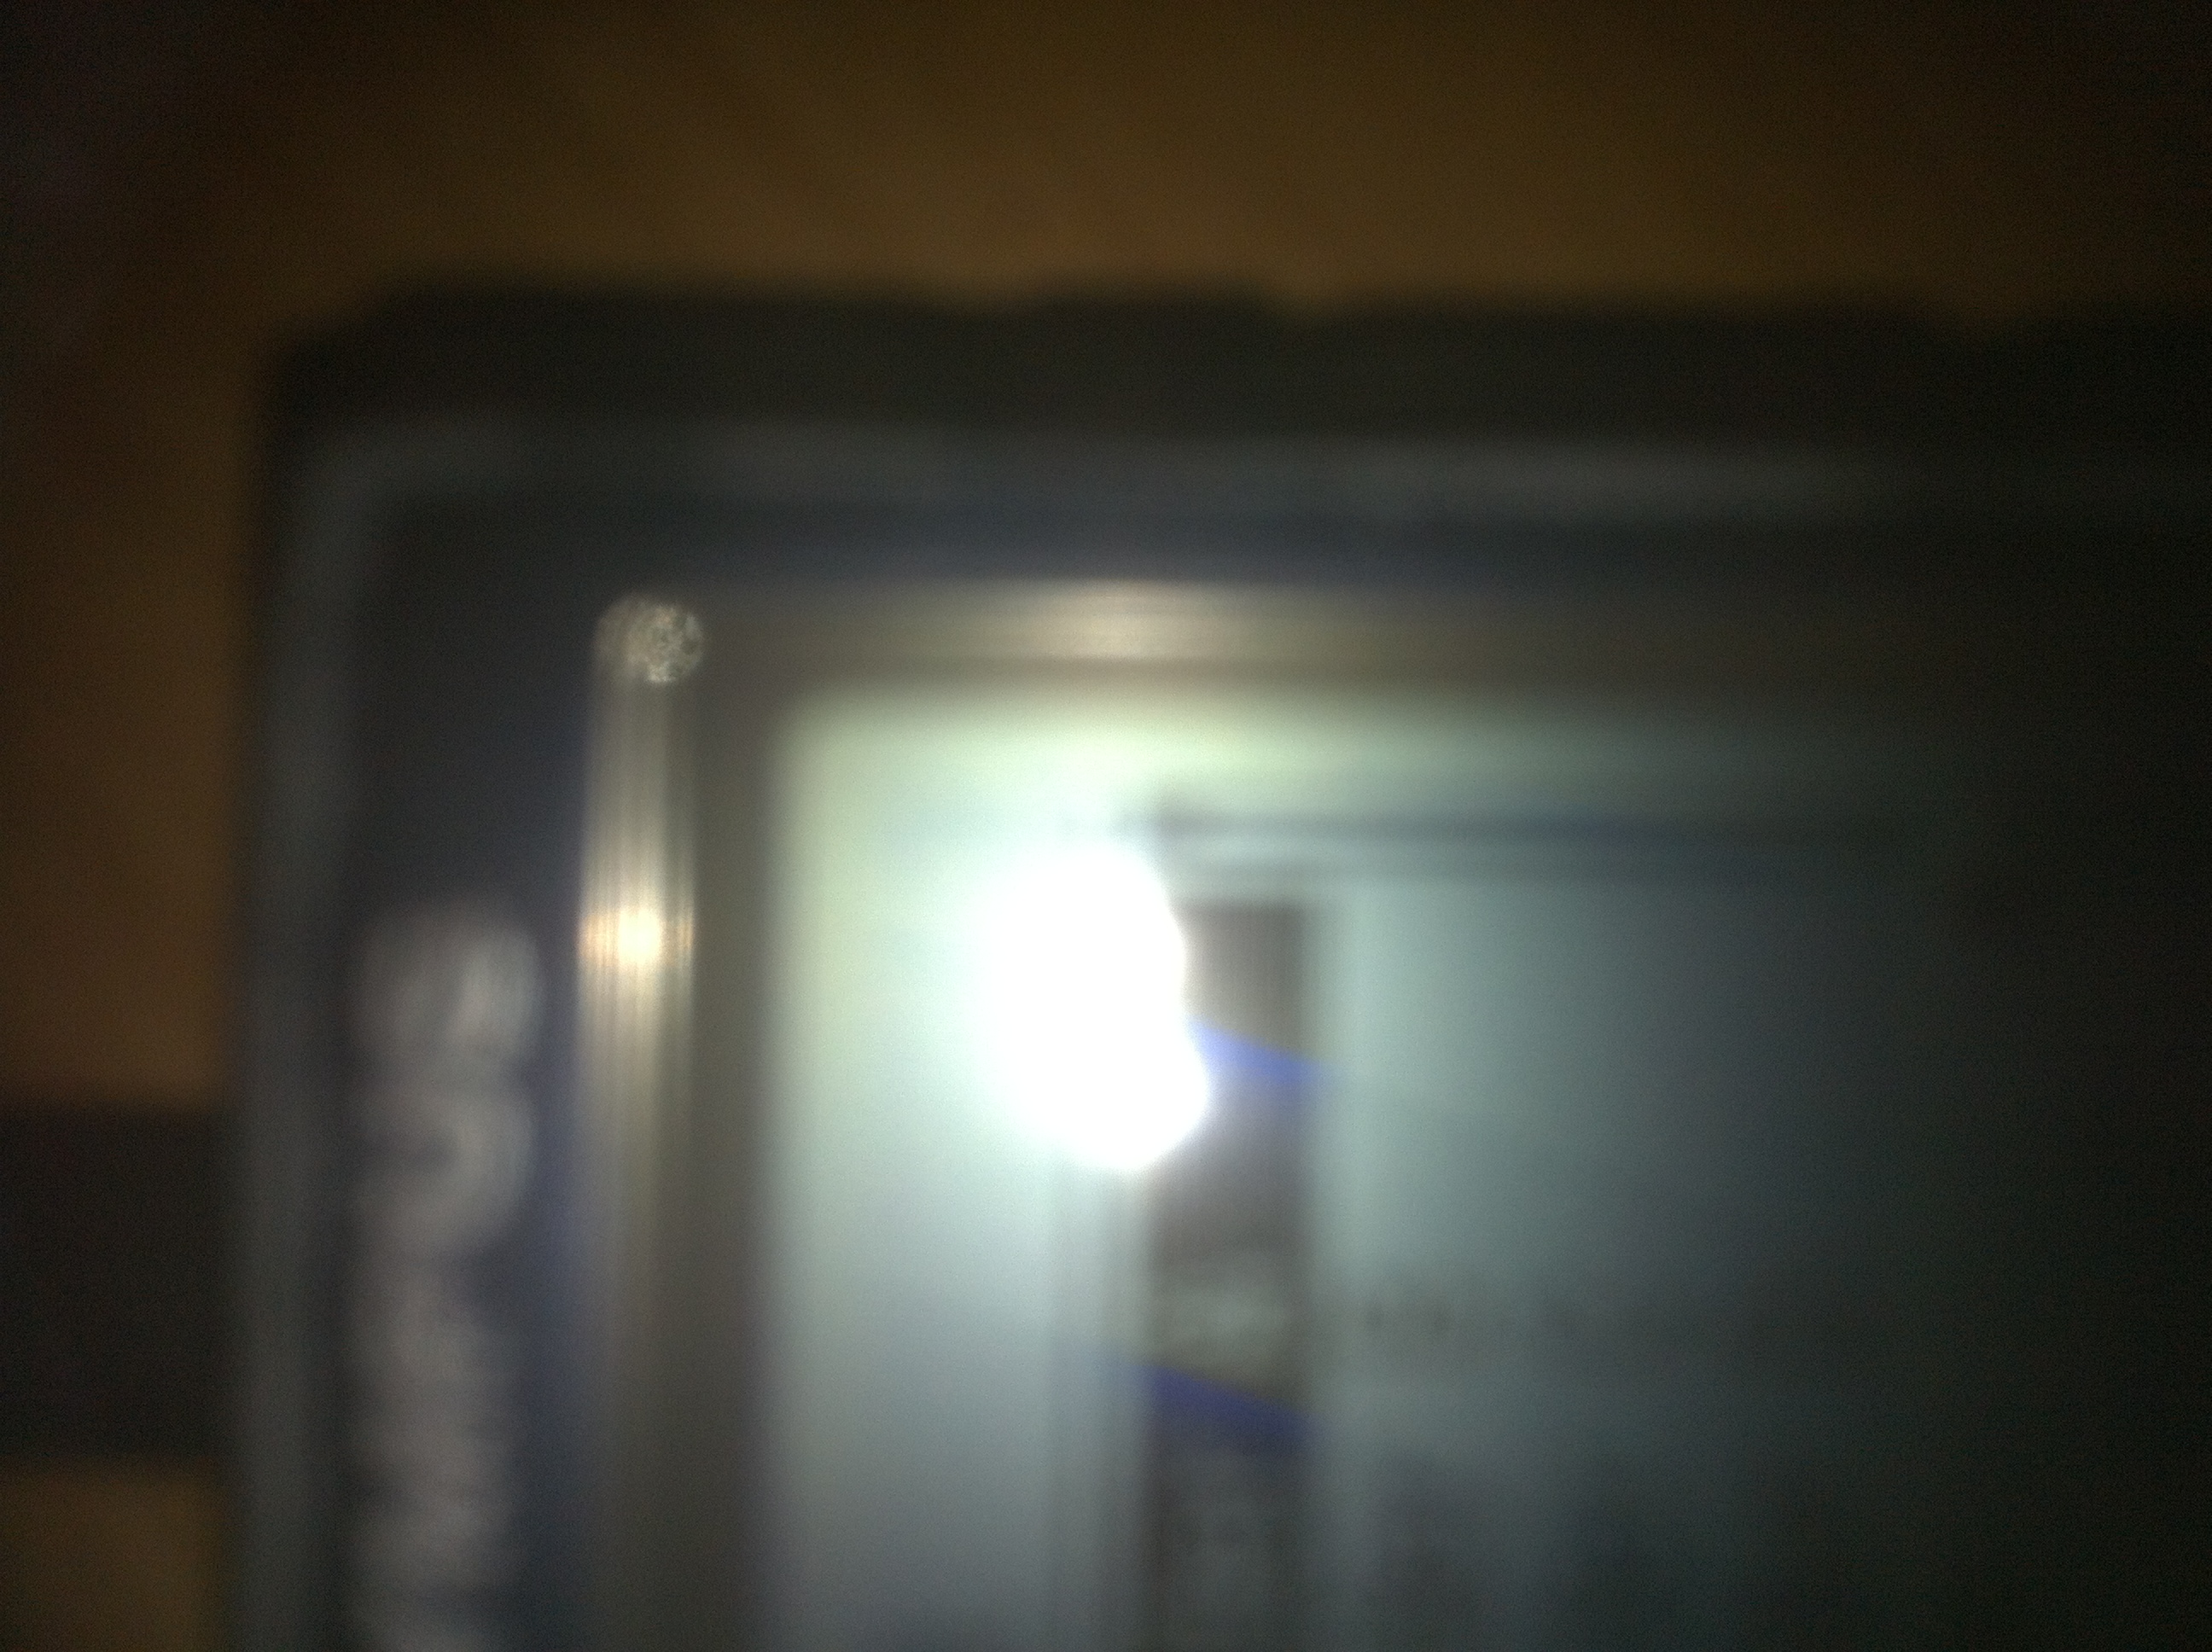Question: Please tell me the battery status. If there is something I can do with the camera, please let me know.
Answer: unanswerable